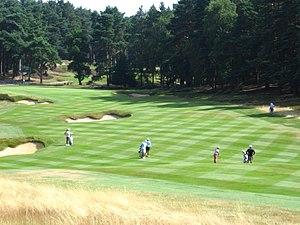
Comme toute activité humaine, la pratique du golf, comme la construction et l’entretien de terrains de golf génèrent des impacts environnementaux. Ces impacts sont notamment liés à la production et à la fin de vie des matériels utilisés pour le jeu ou l'entretien des terrains, aux moyens de transport utilisés pour les déplacements des pratiquants et employés, mais aussi aux terrains de golf et à leur gestion. Cette activité, sportive et de loisir, semble être de celles qui mobilisent le plus de ressources naturelles. Elle disperse dans l’environnement des quantités importantes d’intrants. Mais selon ses promoteurs, un terrain de golf peut aussi parfois présenter des aspects positifs pour l'environnement.